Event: Nepal Earthquake
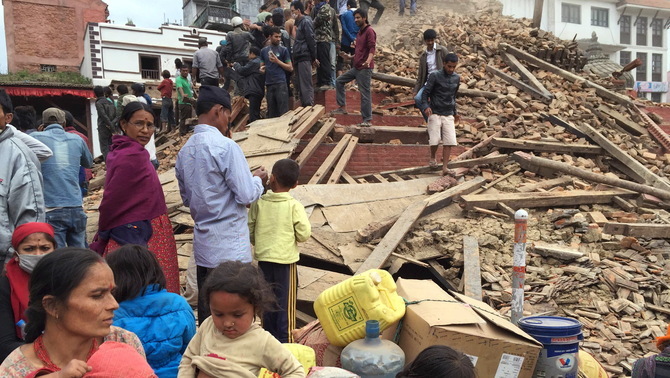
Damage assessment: damage